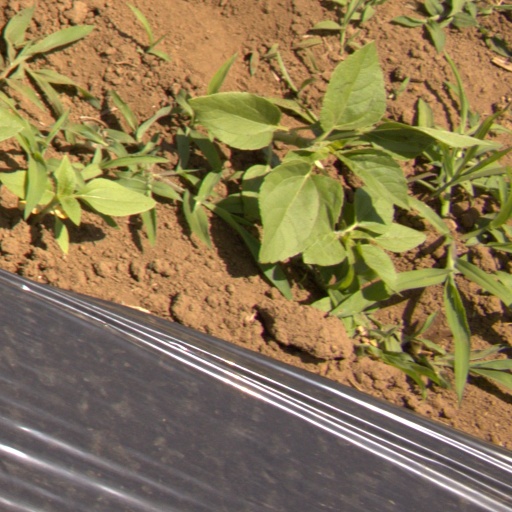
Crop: Jerusalem artichoke